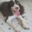
Label: dog